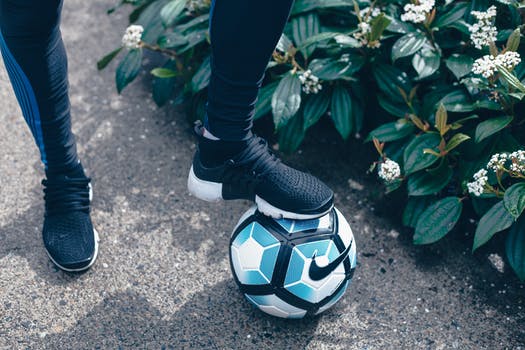
Label: No Watermark